Tsukinowa Station

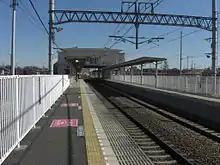
The platforms in March 2008

From 17 March 2012, station numbering was introduced on the Tōbu Tōjō Line, with Tsukinowa Station becoming "TJ-31".